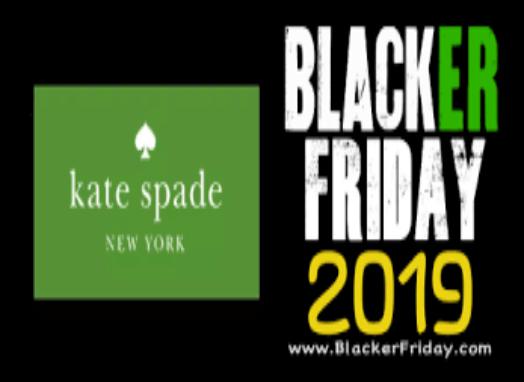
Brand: KATE SPADE-1
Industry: Clothes